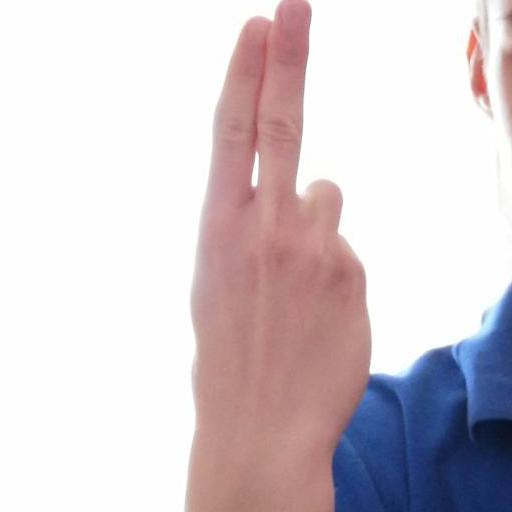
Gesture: two_up_inverted